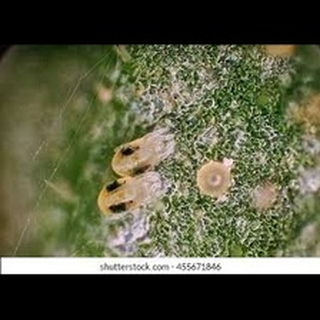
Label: wheat_mite